Mount d'Ambre leaf chameleon

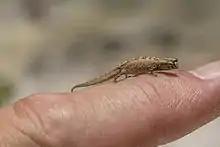
Male on adult male finger

A 1999 paper in the "Journal of Zoology" disputed a 1995 paper which considered this species and "B. peyrierasi" to be the same species as "B. minima". The later paper discussed the same details as the first – subtle morphological differences in the hemipenises of the respective species and determined they were not conspecific. They also found differences in the arrangement of head crests and in minute spines above the eyes.